Fairfield School, Dunedin

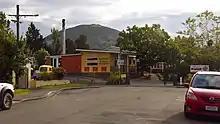
Photograph of Fairfield School entrance from Sickels Street.

Fairfield School is a Primary and Intermediate school in Dunedin, New Zealand.